Chaloupky

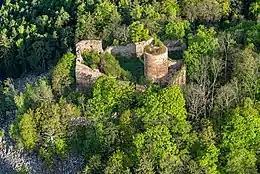
Valdek Castle

The only historical monument in the municipality is the ruin of the Valdek Castle, located near Neřežín. It was built by the Buzic family probably around 1260 and once owned by King Wenceslaus IV. In 1623, it was described as desolated. Today the castle is in a state of disrepair and inaccessible. The most notable preserved element of the castle is the "bergfried".